Russell Caves

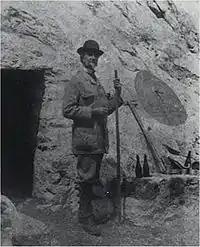
Henry Russell in front of the entrance to one of the Bellevue caves

The Russell Caves are a group of seven rock-cut caves that Count Henry Russell, a renowned Pyrenean mountaineer, had dug into the Vignemale massif in the French department of Hautes-Pyrénées, to serve as a shelter and holiday resort.